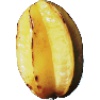
Label: Carambula 1